3Xtrim 3X55 Trener

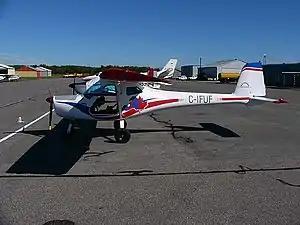

The 3X55 Trener ("Trainer") and 3X47 Ultra are a family of ultralight aircraft produced in Poland by the 3Xtrim Aircraft Factory. Both are two-seat, high-wing, strut-braced monoplanes with fixed tricycle undercarriage and available only as completed aircraft. There are also 450 Ultra and 495 Ultra Plus sub-variants of the 3X47 Ultra, with gross weights adjusted for national ultralight regulations.